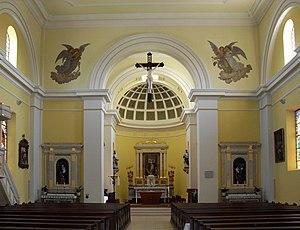
L'intérieur d'église Saint-Jacques-le-Majeur à Heiteren